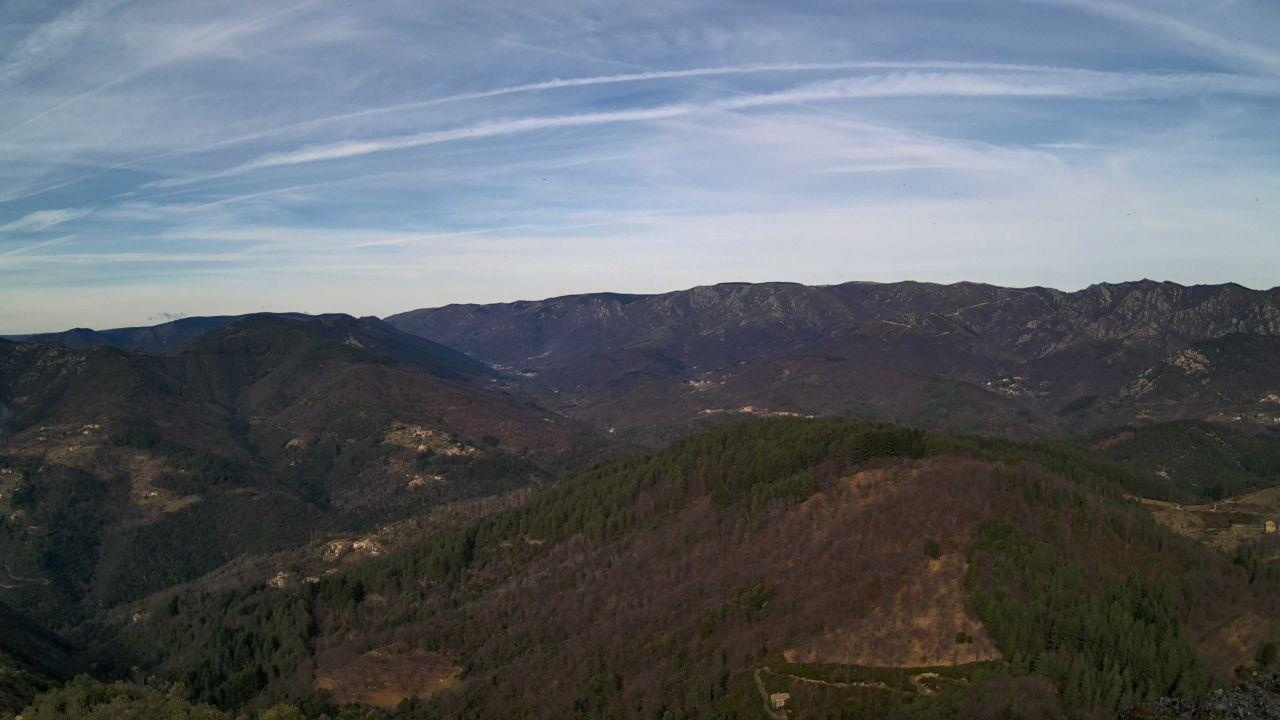
Fire: no
Smoke: yes